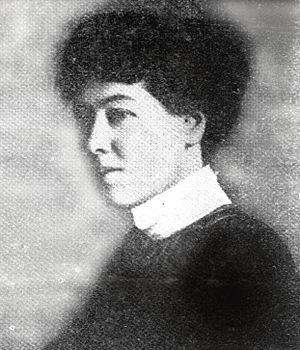
Alice Guy, ou Alice Guy-Blaché, née le 1ᵉʳ juillet 1873 à Saint-Mandé et morte le 24 mars 1968 à Wayne dans l'État du New Jersey aux États-Unis, est une réalisatrice, scénariste et productrice de cinéma française, ayant travaillé à la fois en France et aux États-Unis.